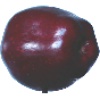
Label: Apple Red Delicious 1